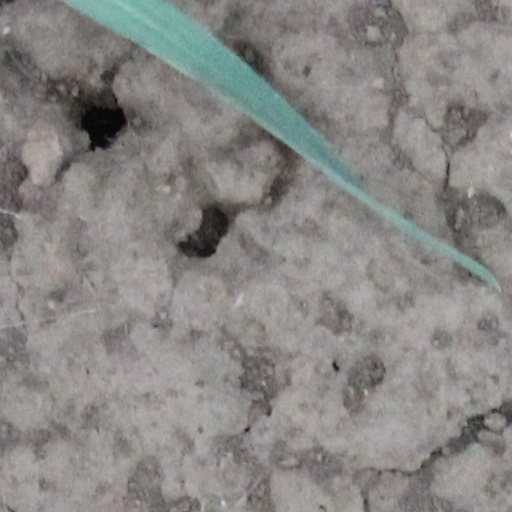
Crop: wheat